Matthias Farley

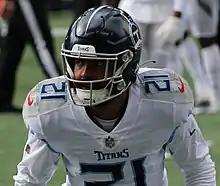
Farley with the Tennessee Titans in 2021

Matthias Farley (born July 15, 1992) is an American professional football safety. He played college football at Notre Dame. Farley was signed by the Arizona Cardinals as an undrafted free agent in 2016. He has also played for the Indianapolis Colts, the New York Jets and the Tennessee Titans.